SMS S18 (1912)

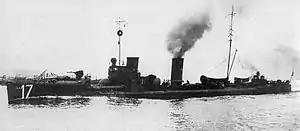
Sister ship "S17"

The Schichau boats were long overall and at the waterline, with a beam of and a draught of . Displacement was normal and deep load. Three coal-fired and one oil-fired water-tube boilers fed steam to two direct-drive steam turbines rated at , giving a design speed of . of coal and of oil were carried, giving a range of at or at .